Münsingen

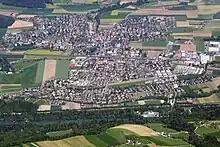
Aerial view of Münsingen town

Münsingen has an area of . Before the 2017 merger, the area of the municipality was . Of this area, or 46.8% is used for agricultural purposes, while or 17.1% is forested. Of the rest of the land, or 35.1% is settled (buildings or roads), or 1.4% is either rivers or lakes and or 0.2% is unproductive land.